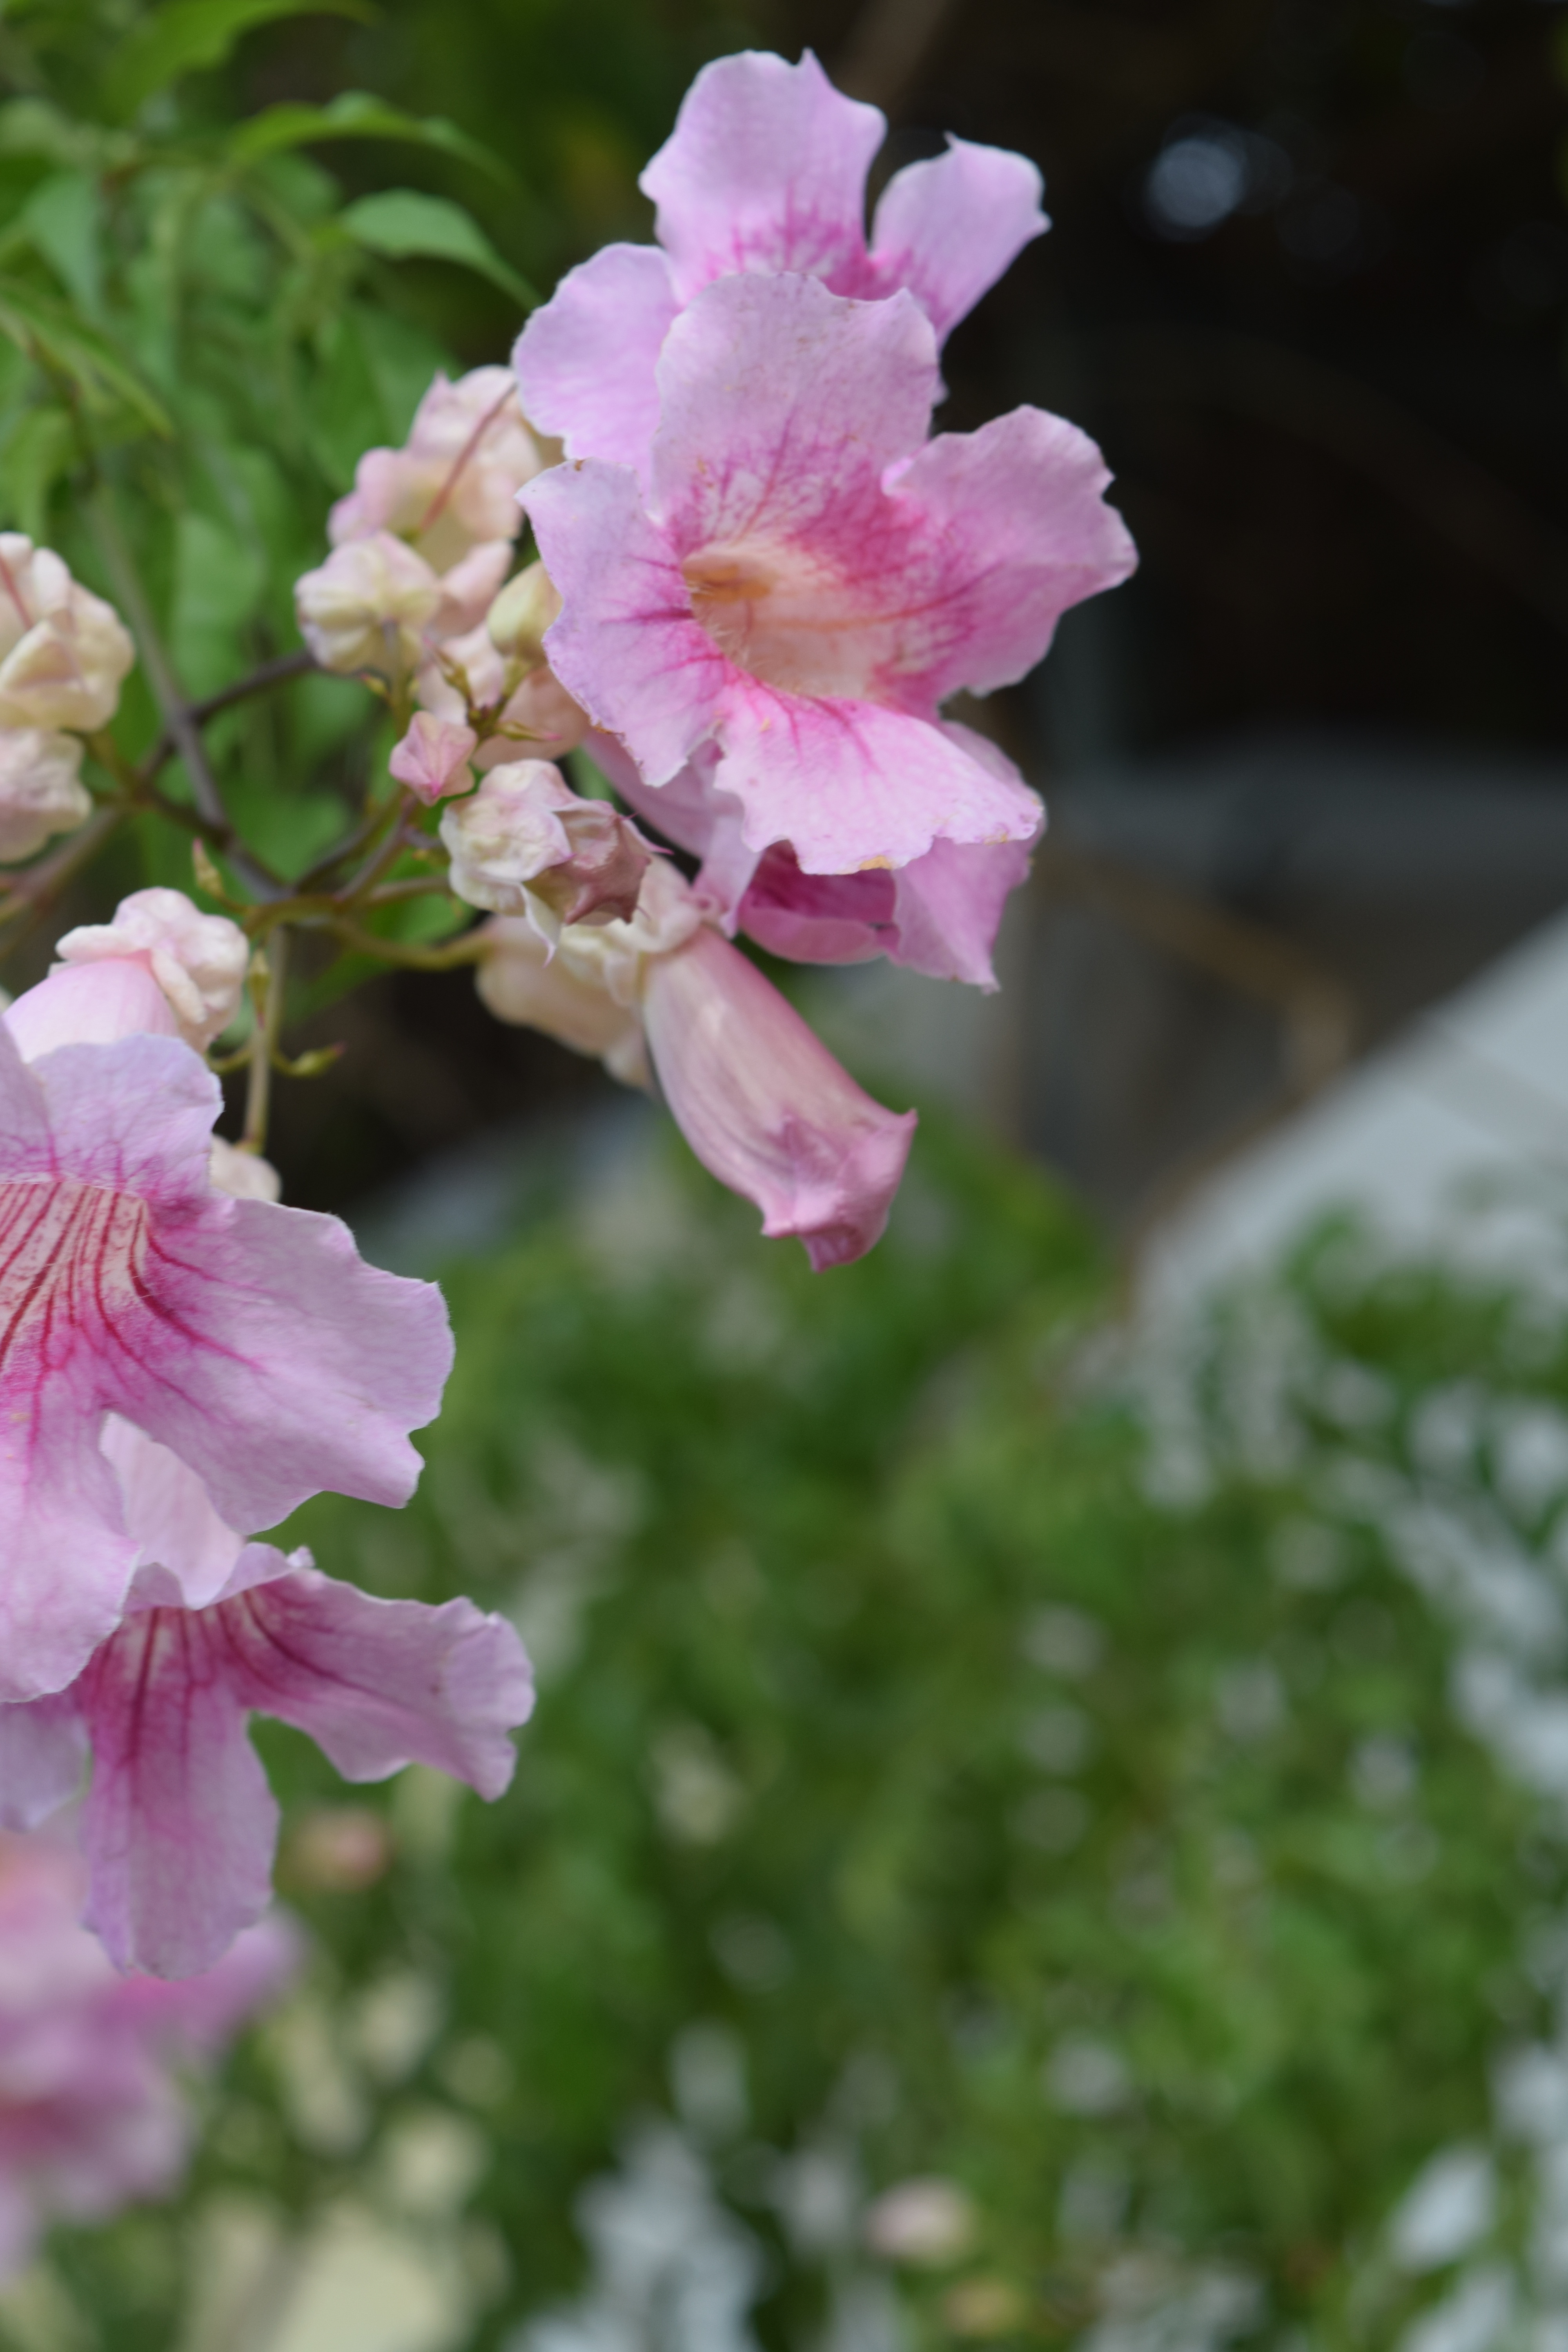
blossom, plant, flower, petal, botany, garden, pink, flora, wildflower, flowers, shrub, macro photography, ibiza, flowering plant, land plant